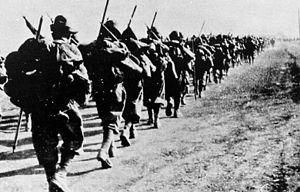
Les Alpins sont les troupes de l'armée italienne spécialisées pour le combat en zone montagneuse. Elles sont rattachées à l'infanterie et composées, actuellement, de deux brigades.